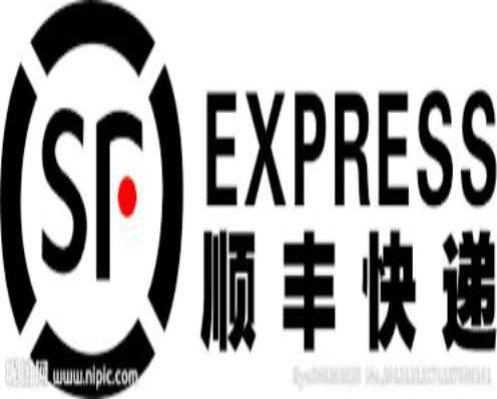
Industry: Others